Natir Puja

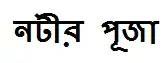

Natir Puja (English:the dancing girl's worship) is the only film where Rabindranath Tagore is credited as director. This film is a recording of Tagore's 1926 stage dance-drama of the same name.